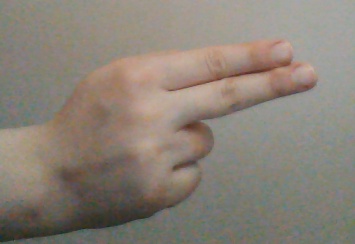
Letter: ain